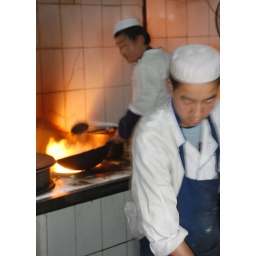
Activity in the kitchen of a restaurant on the road from Dunhuang to Golmud.